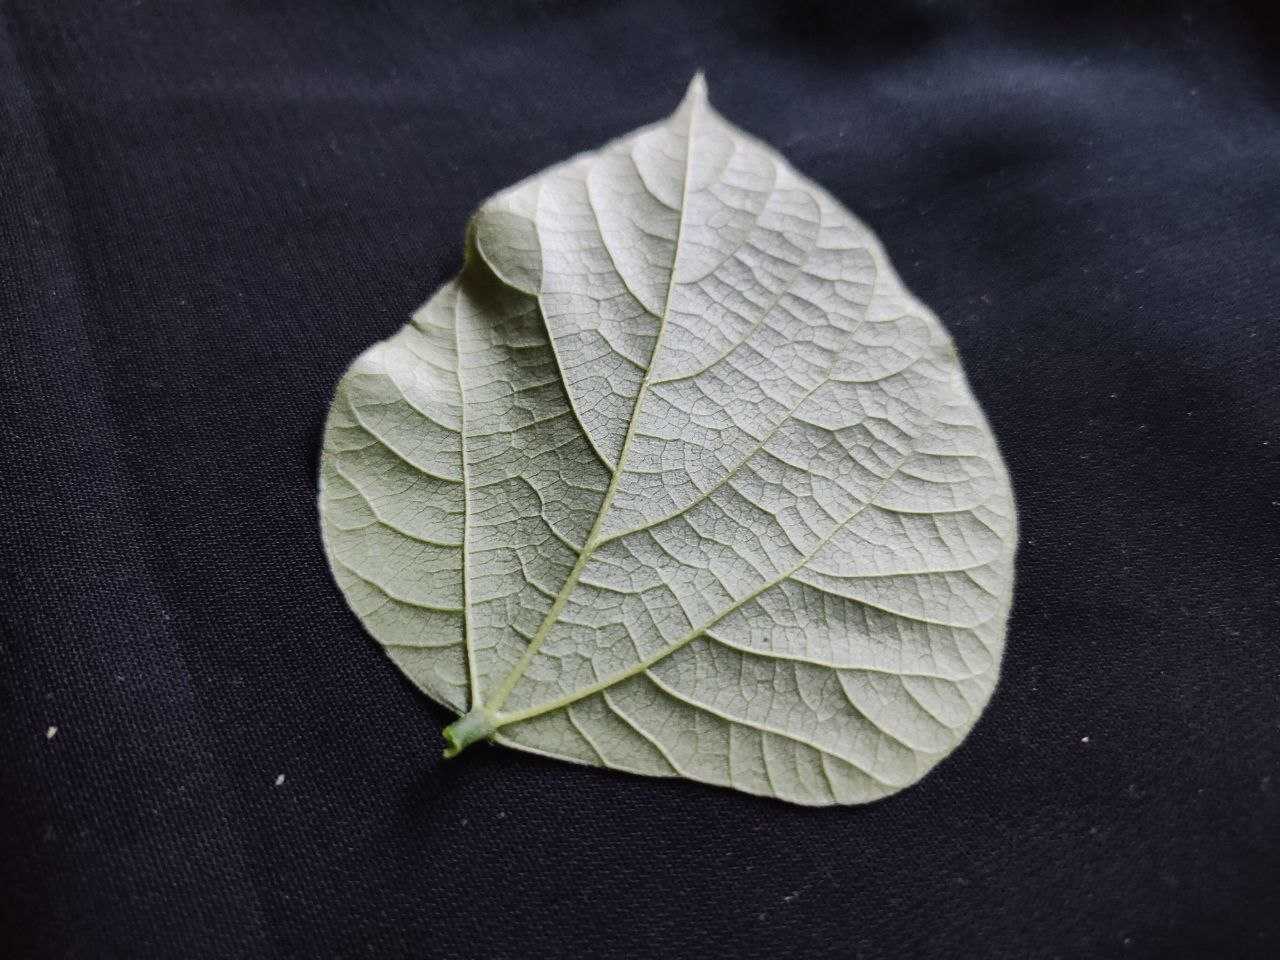
Crop: bean
Leaf condition: Fresh Leaf